Cory Snyder

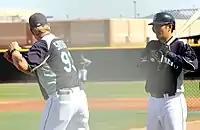
Snyder and Chih-Hsien Chiang in 2012 Spring Training

In 1998, at age 37, Snyder began to think about a career in coaching. At that time, he lived in Laguna Hills, California, where he taught kids baseball in his backyard. He also owned a sporting goods store.